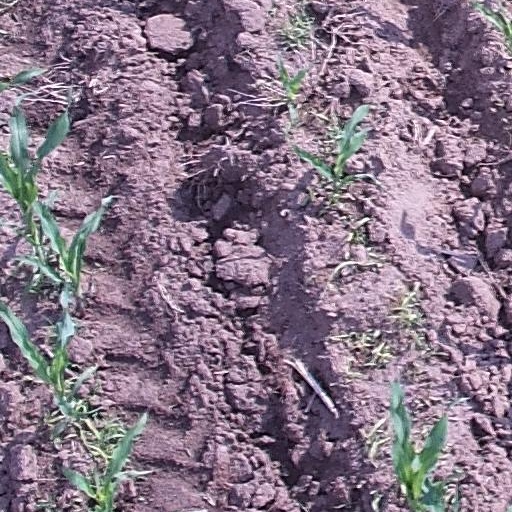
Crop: maize; corn